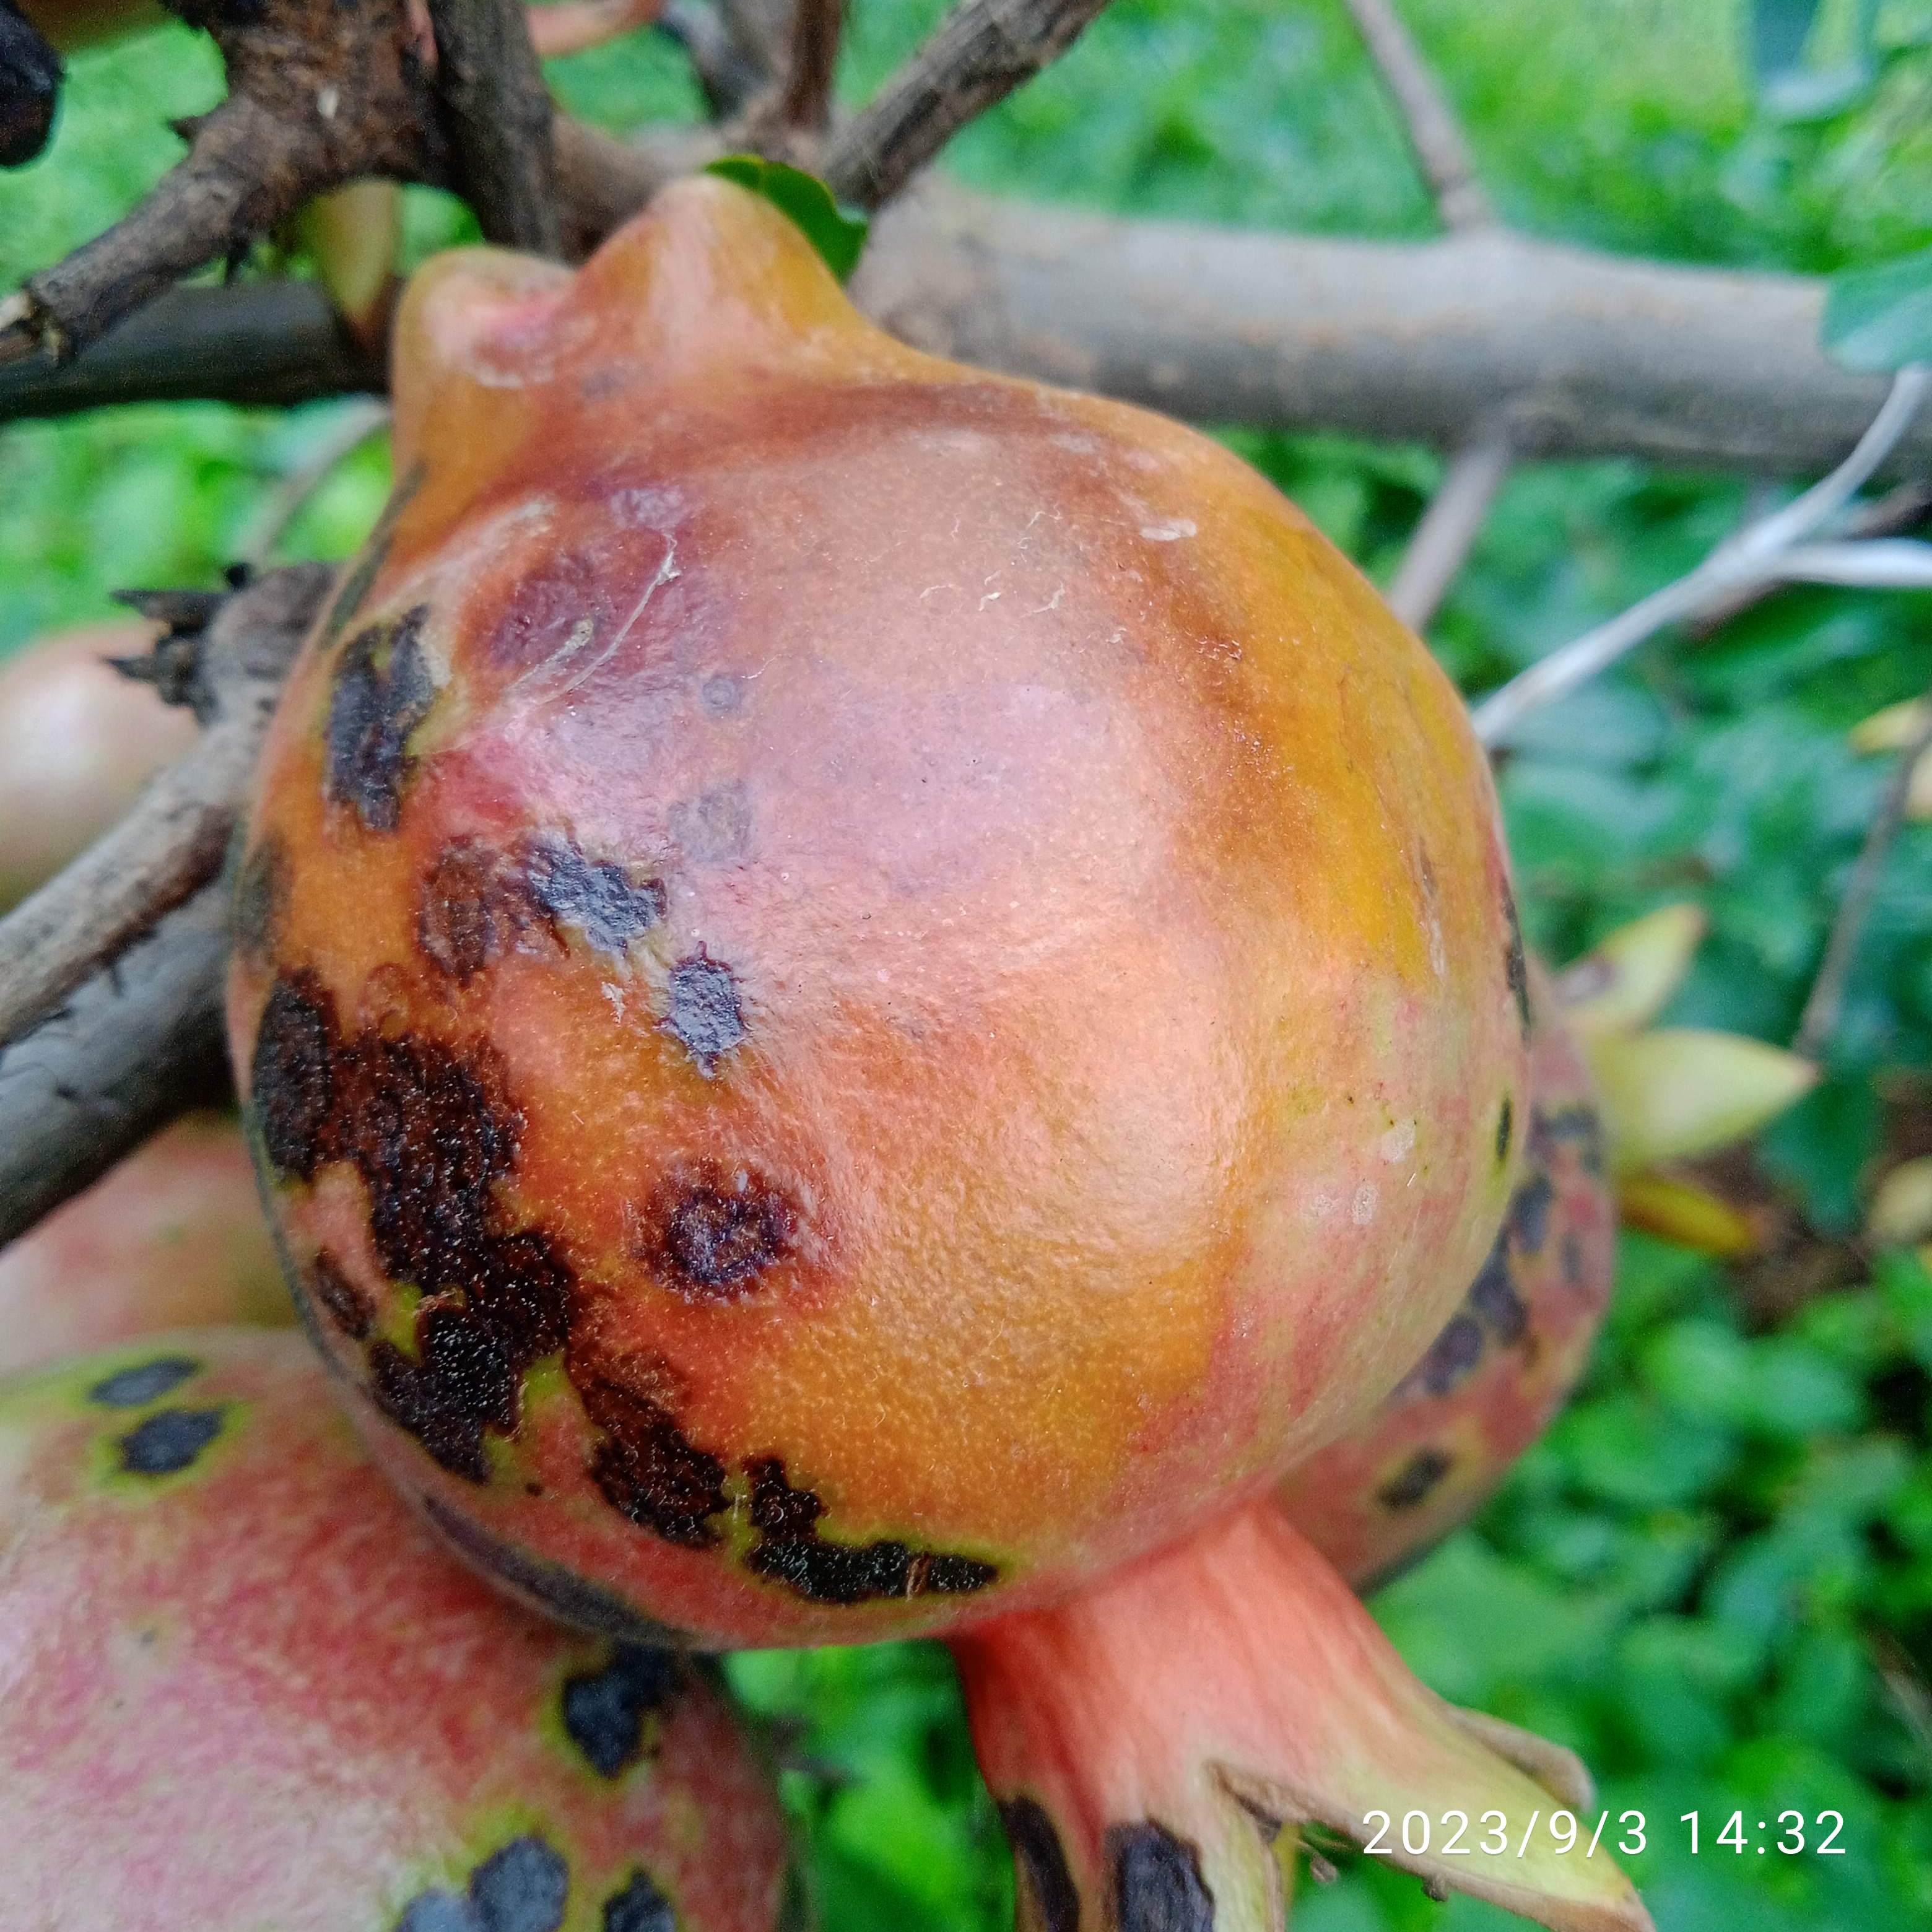
Label: Anthracnose